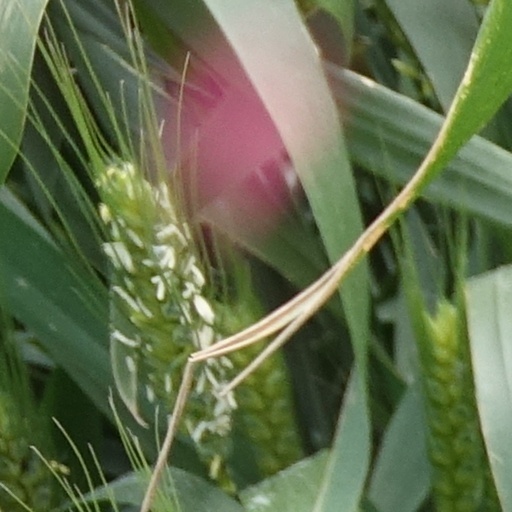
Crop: wheat